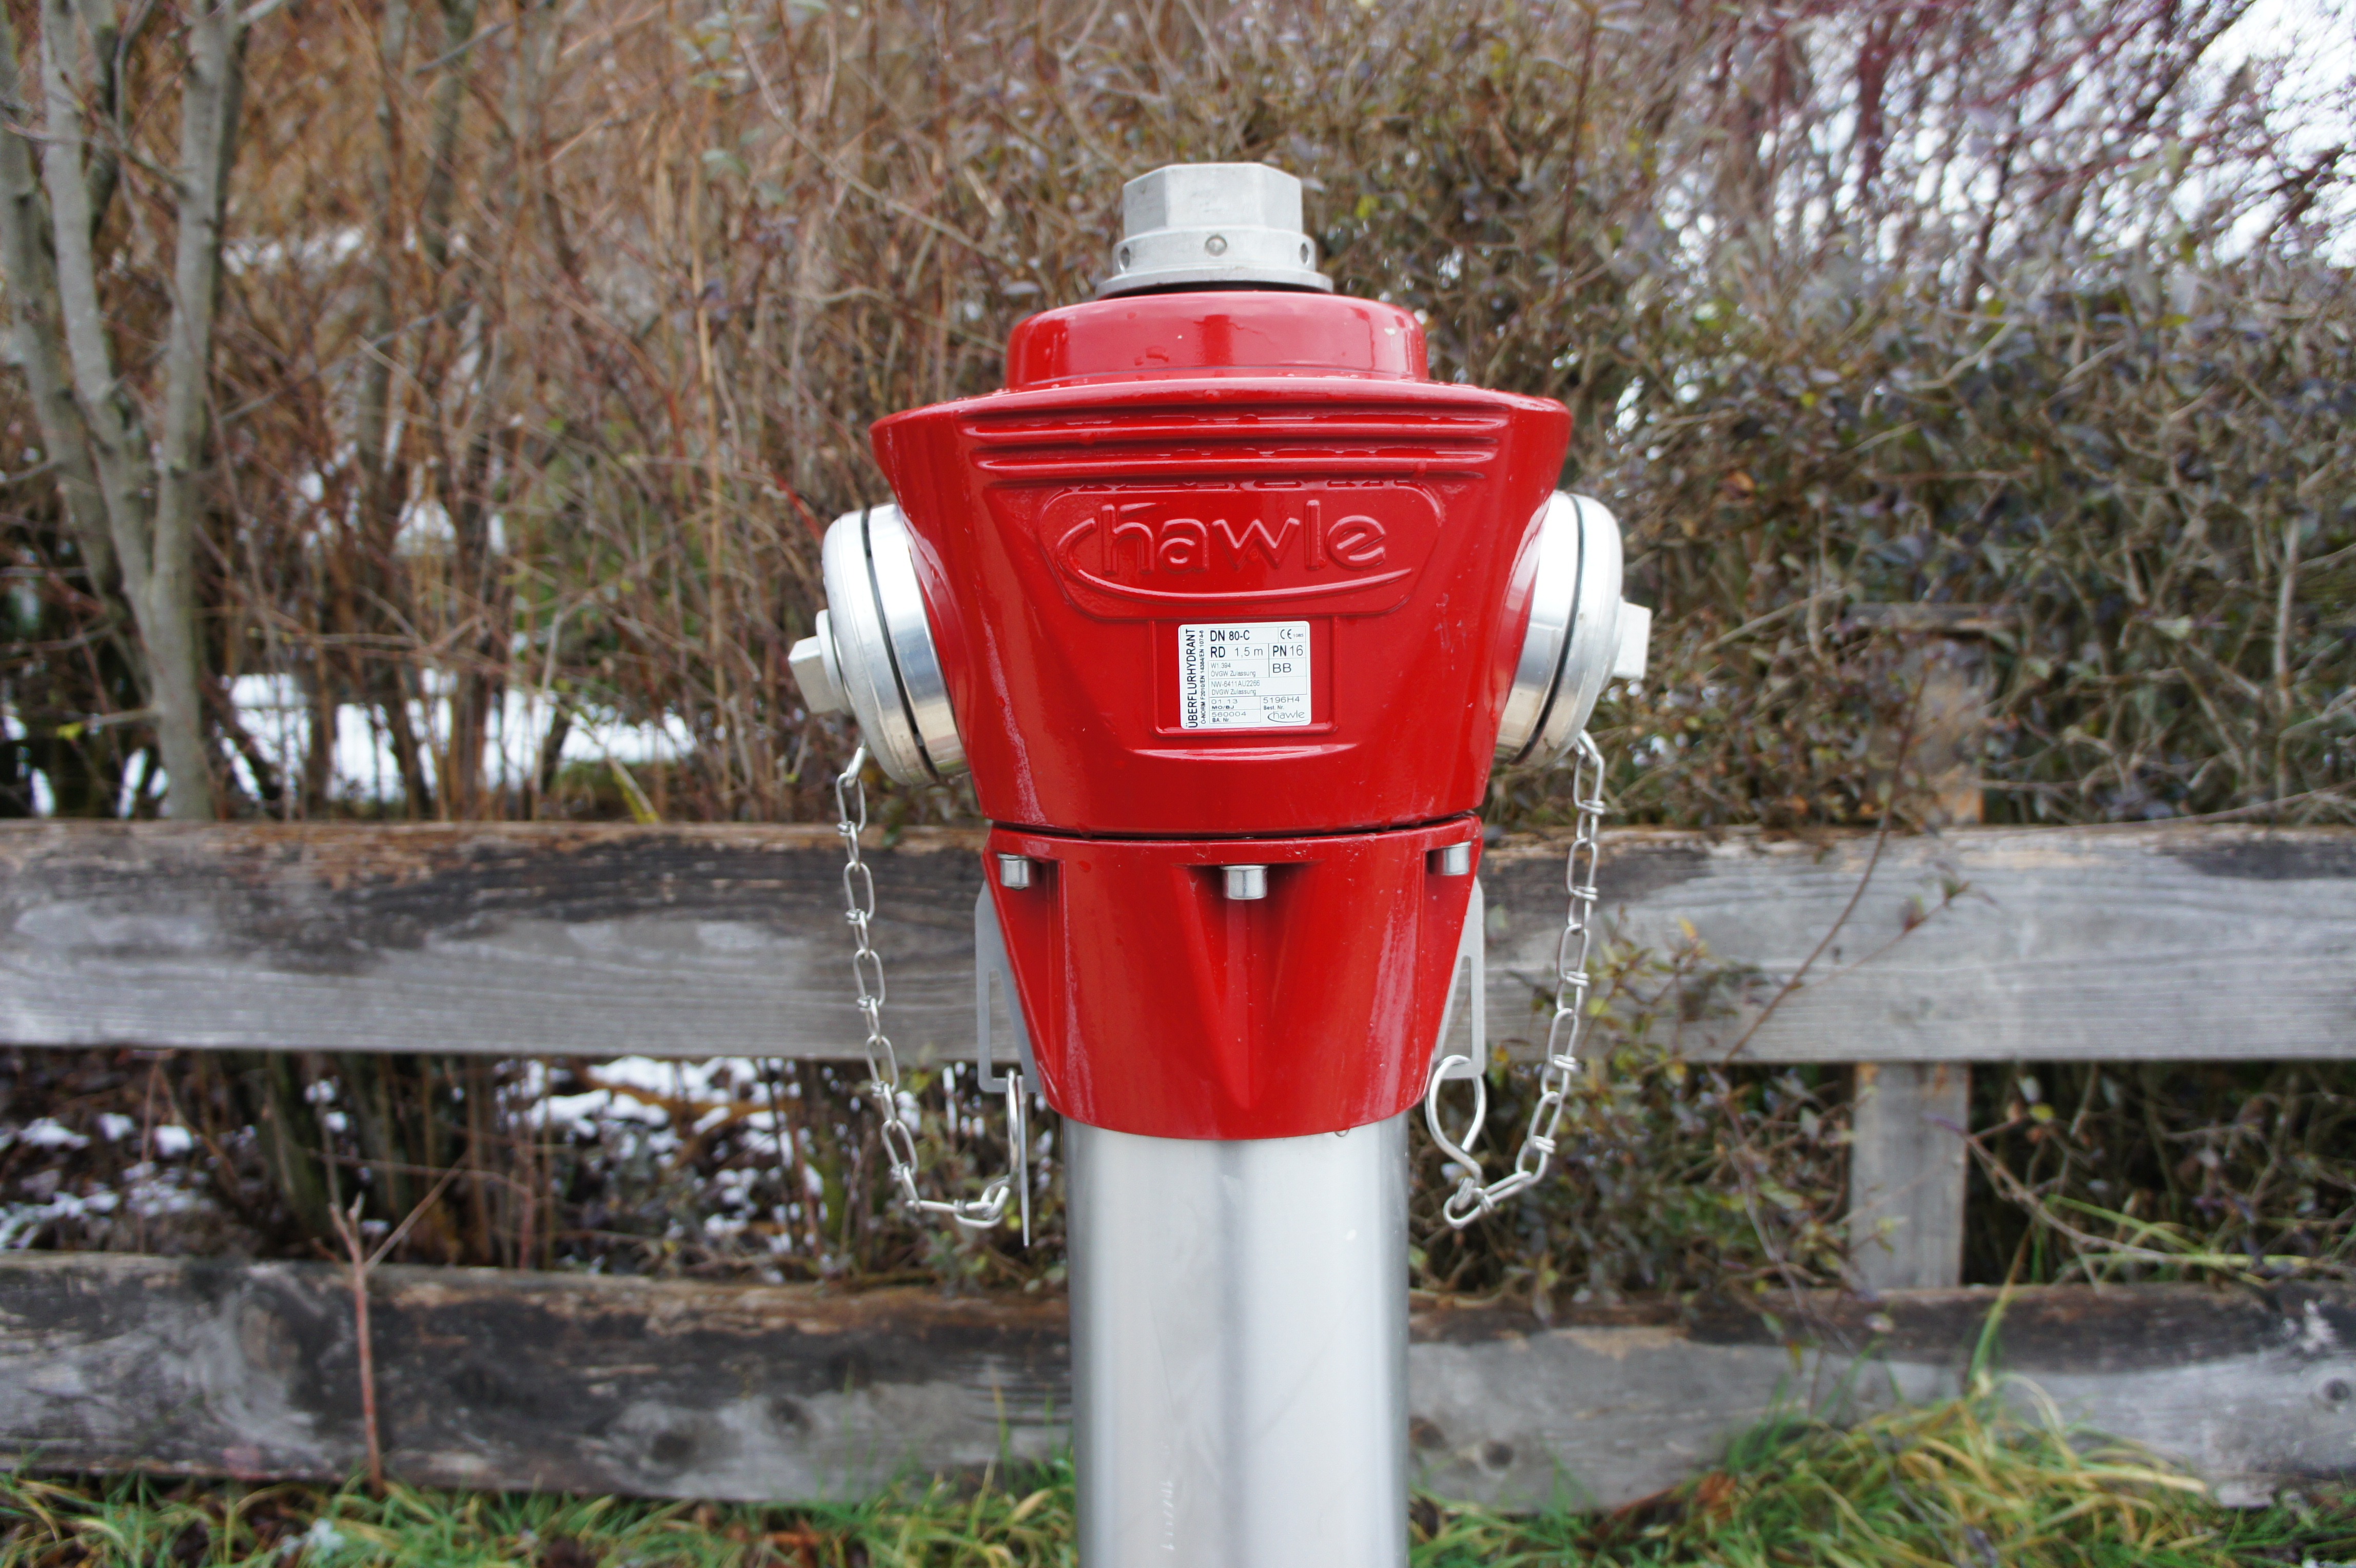
water, red, metal, fire, lighting, security, fire hydrant, litter, hydrant, water hydrant, post box, outdoor structure